Twentieth-century theatre

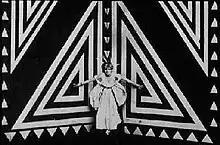
"Thais" by Anton Giulio Bragaglia with futurist scenographies by Enrico Prampolini

At the beginning of the century, the influences of the historical avant-gardes made themselves felt: Futurism, Dadaism and Surrealism. Especially futurism tried to change the idea of modern Italian theatre by adapting it to new ideas. Filippo Tommaso Marinetti took an interest in writing the various Futurist Manifests on his new idea of theatre. Together with Bruno Corra he created what was called synthetic theatre. Later the Futurists formed a company, directed by Rodolfo De Angelis, which was called the "Teatro della sorpresa". The presence of a scenographer like Enrico Prampolini shifted the attention more to the very modern scenographies than to the often disappointing acting. Another character who attended the theatre in this period, without notable success compared to other literary and poetic productions, was Gabriele D'Annunzio. Of him there are some tragedies of a classical context, close to the Liberty style characteristic of the whole production of the warrior-poet.